MindGamers

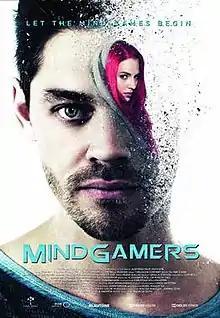

MindGamers is a 2015 Austrian science fiction film directed by Andrew Goth. The film was theatrically released on March 28, 2017 through Terra Mater Factual Studios. The film stars Tom Payne, Dominique Tipper, Sam Neill, Melia Kreiling, Antonia Campbell-Hughes, Turlough Convery and Oliver Stark.